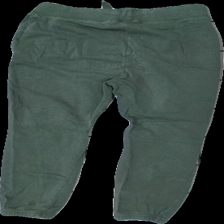
View: back
Type: Trousers
Category: Children
Brand: Lager 157
Colors: Green
Material: 100% Cotton
Cut: Regular
Size: 140
Season: All
Price range: 50-100
Recommended usage: Reuse
Description: green trousers